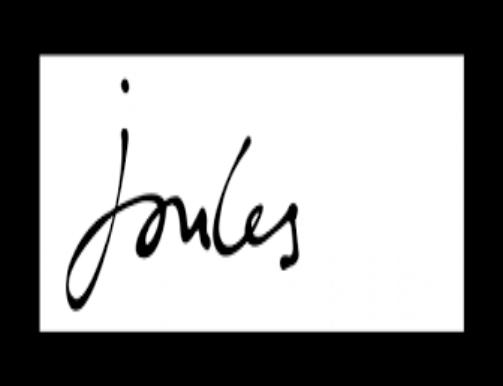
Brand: JOULES
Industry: Clothes